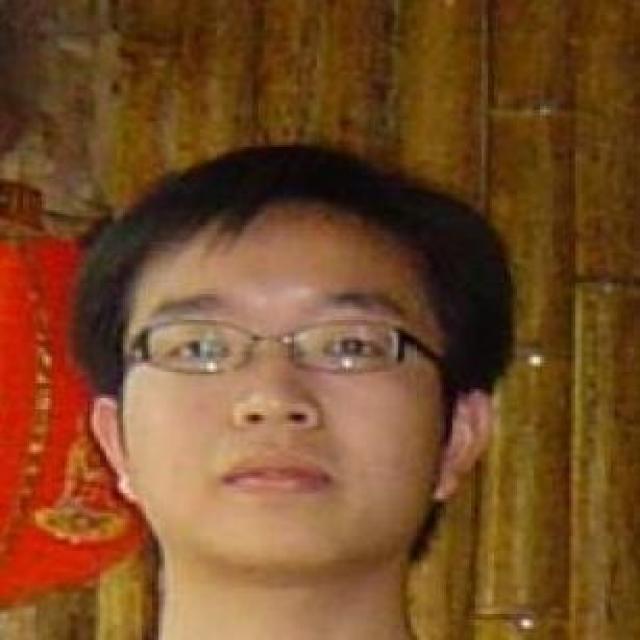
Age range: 21-44